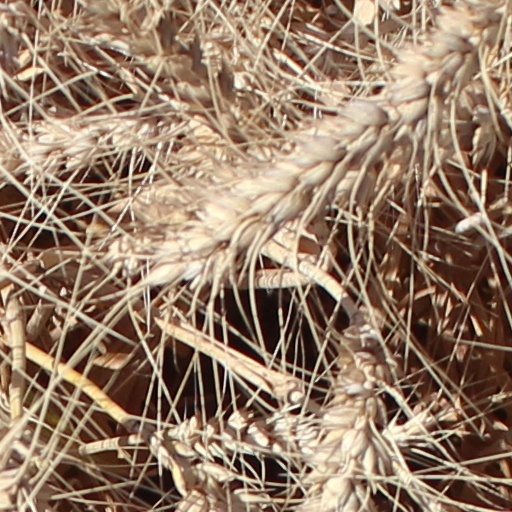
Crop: wheat